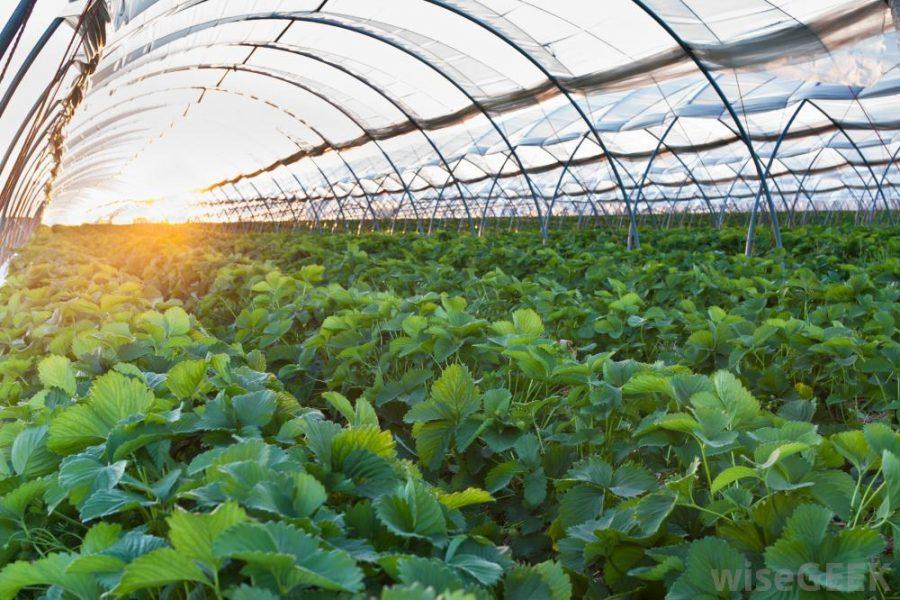
Kilimo cha mazao ndani ya chumba maalum cha kitalu kimefunikwa kwa plastiki inayosaidia kudhibiti mazingira ya ndani. Majani mengi ya kijani yameota kwa wingi. Inawezekana kuwa ni mazao ya [cs]strawberries[cs] au mboga. Mwaga wa jua unasambaa vyema juu ya mimea. Mionzi ya jua husaidia mimea kukua kwa afya.